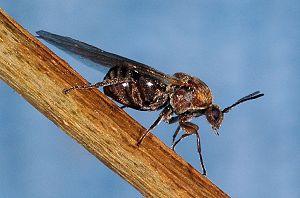
Les Cynipidae, aussi appelés « guêpes à galles » ou « mouche à galles », sont une famille de l'ordre des hyménoptères et appartiennent au sous-ordre des apocrites dans la super-famille des Cynipoidea. Environ 1 300 espèces de ces très petits insectes sont connues dans le monde, avec environ 360 espèces de 36 genres différents en Europe et quelque 800 espèces en Amérique du Nord.
Andricus coriarius est une espèce d'insectes hyménoptères de la famille des Cynipidae.